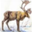
Label: deer